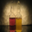
Label: bottle